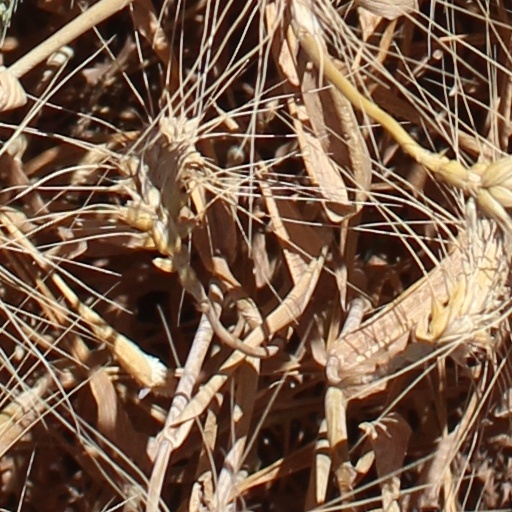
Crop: wheat